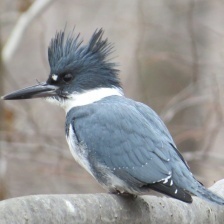
Species: BELTED KINGFISHER
Scientific name: MEGACERYLE ALCYON